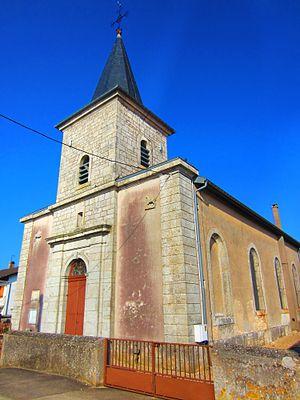
Eglise Mamey
Mamey est une commune française située dans le département de Meurthe-et-Moselle, en région Grand Est.